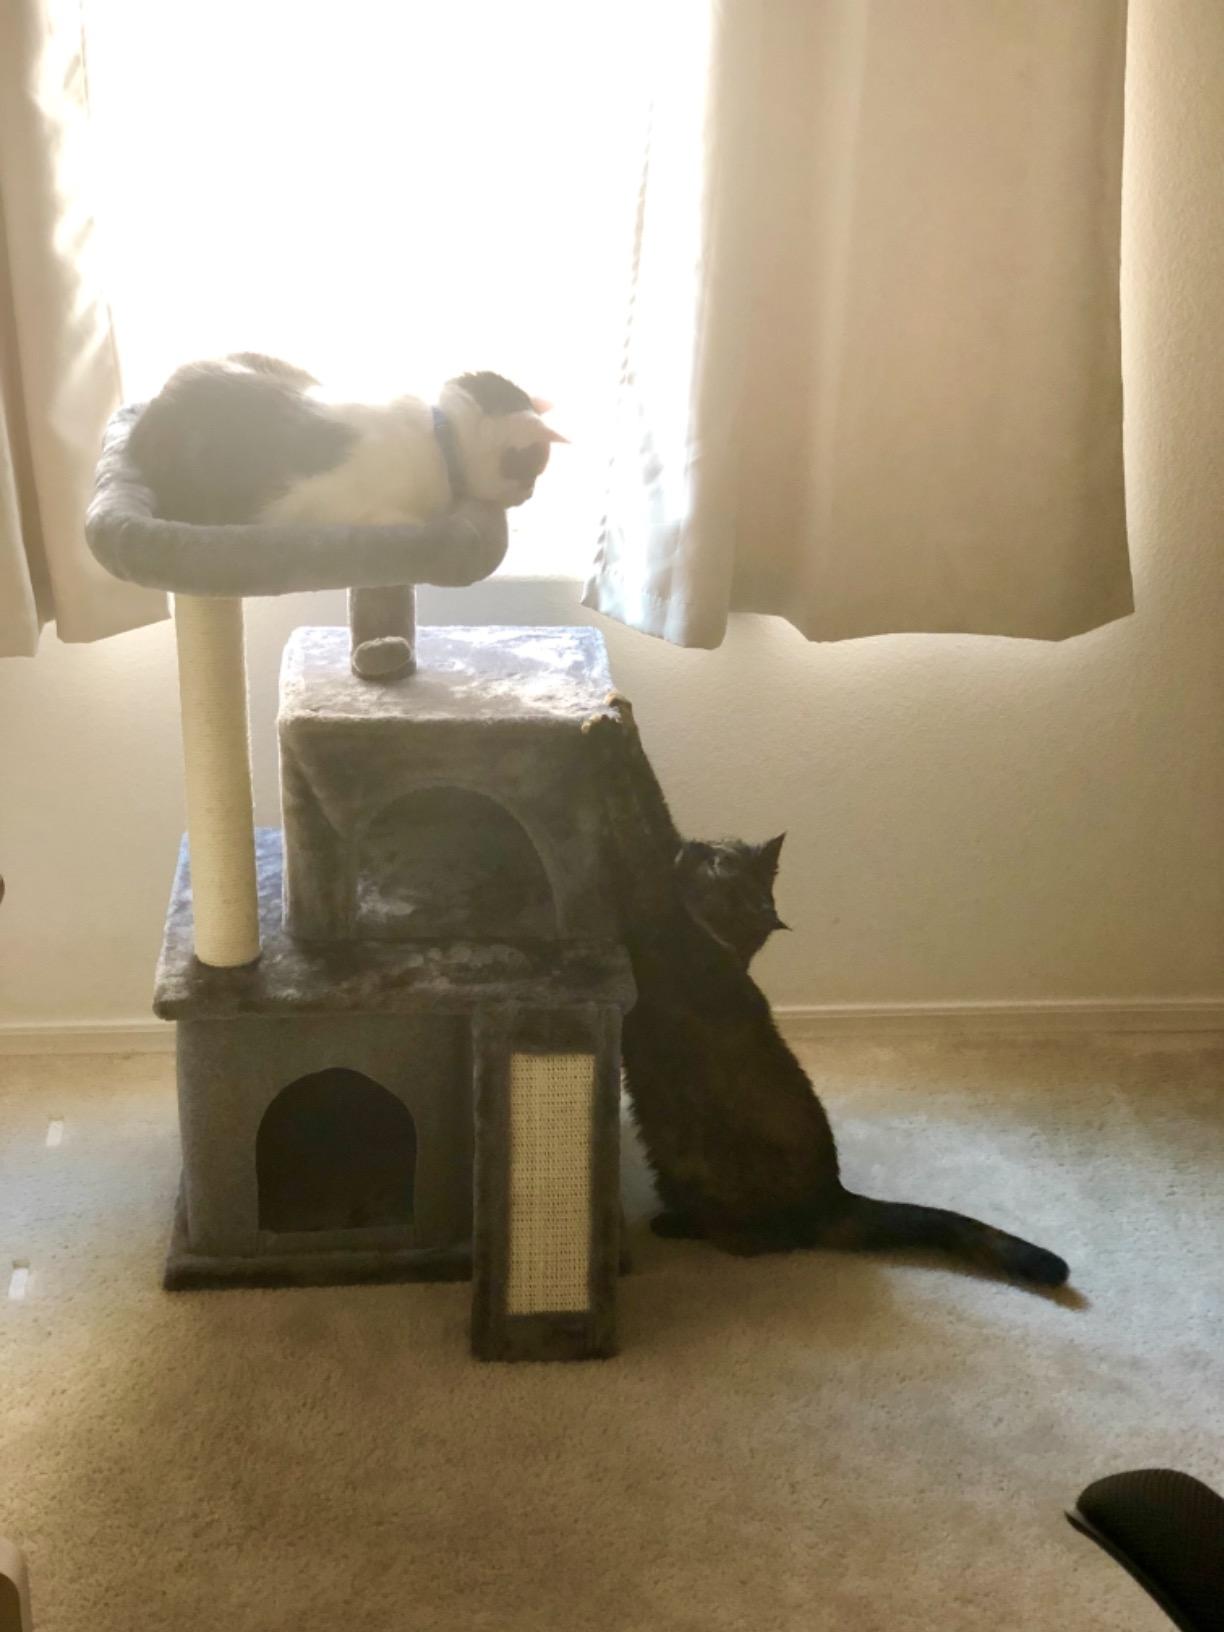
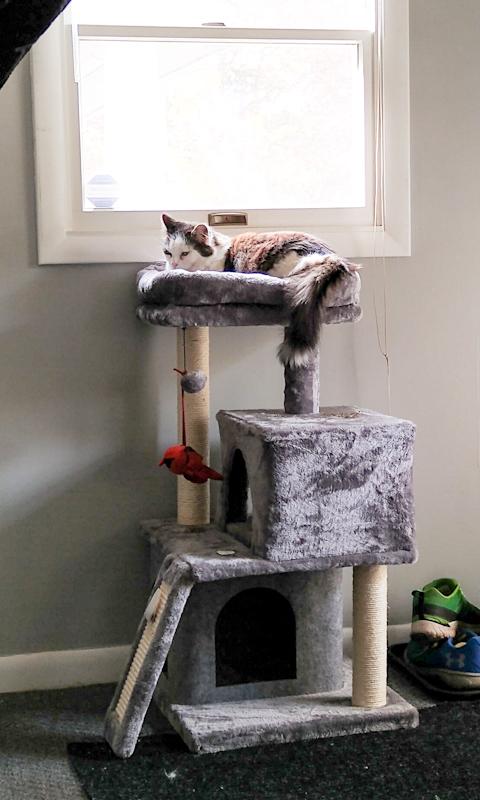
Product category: items_cat tree
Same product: yes